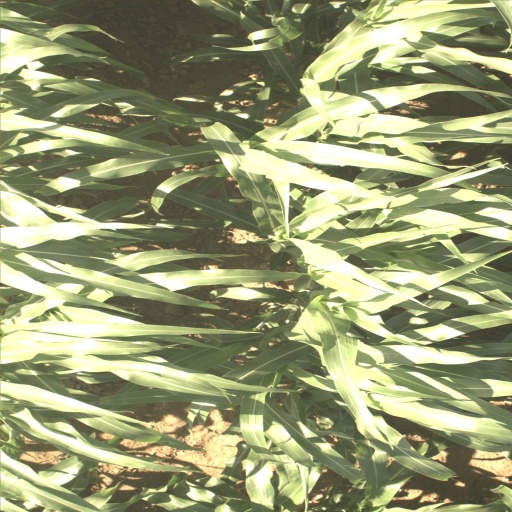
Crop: sorghum